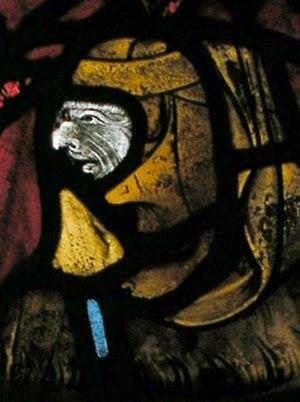
William d'Ufford, 2ᵉ comte de Suffolk, est un baron anglais né le 30 mai 1338 et mort le 15 février 1382. Il succède à son père Robert en 1369 et participe à plusieurs campagnes infructueuses de la guerre de Cent Ans dans les années 1370 avant de jouer un rôle important sur la scène politique anglaise, où il se distingue par sa nature conciliante. Sa mort prématurée entraîne l'extinction de son titre et la dispersion de ses biens.